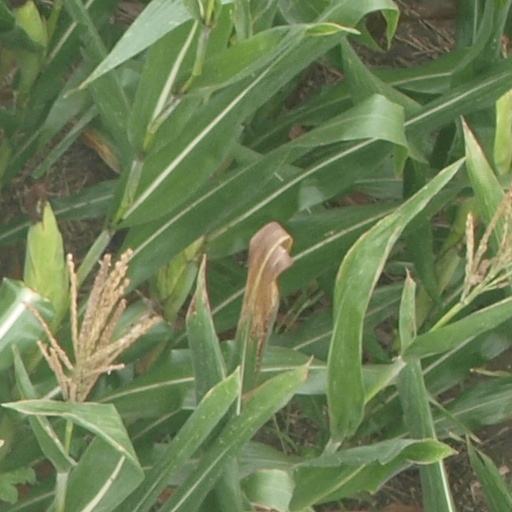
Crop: maize; corn